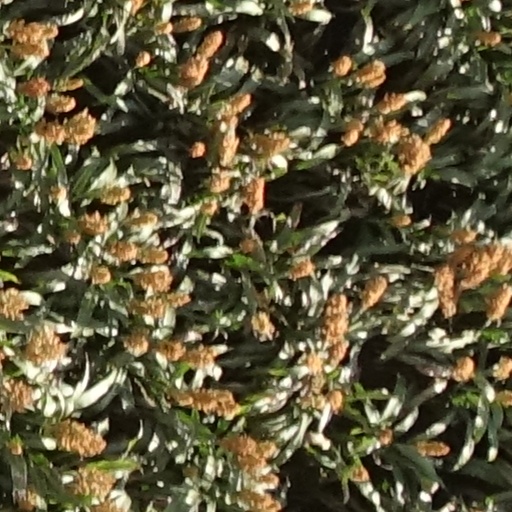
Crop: sorghum